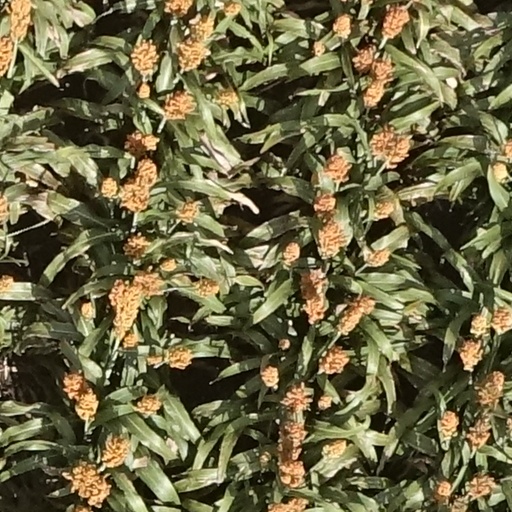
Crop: sorghum